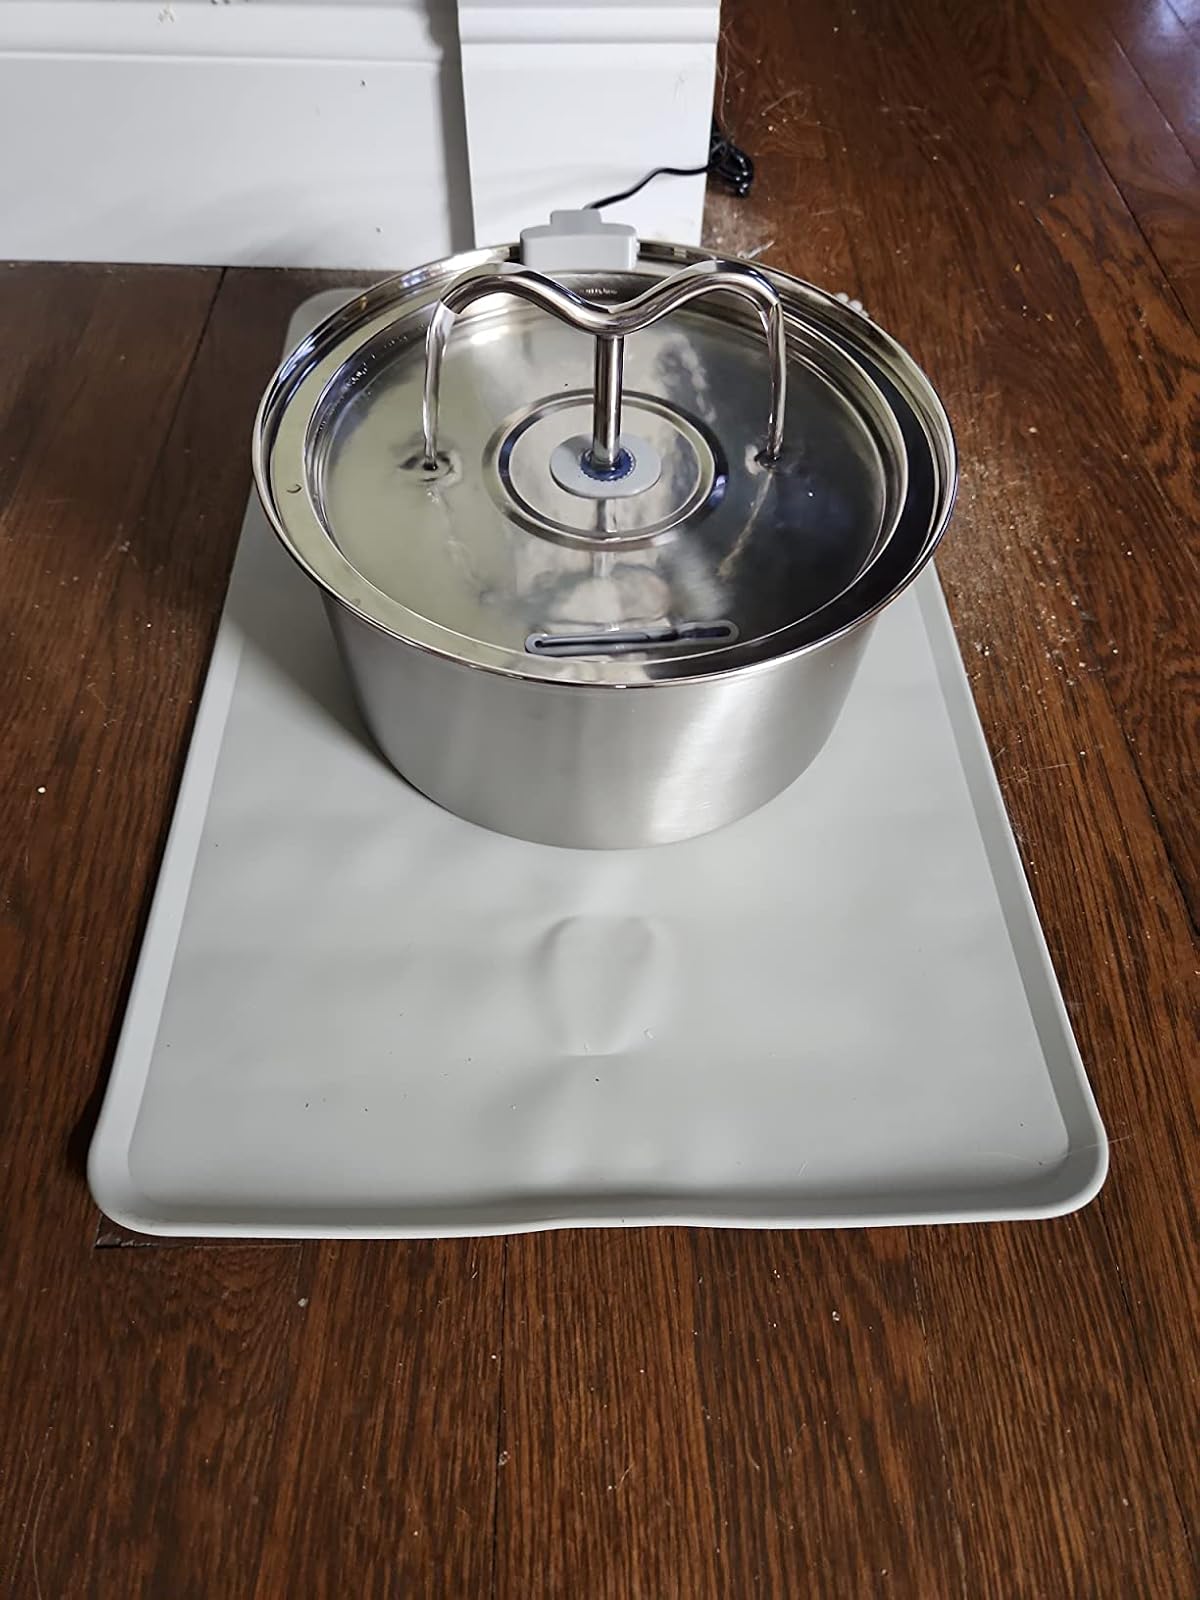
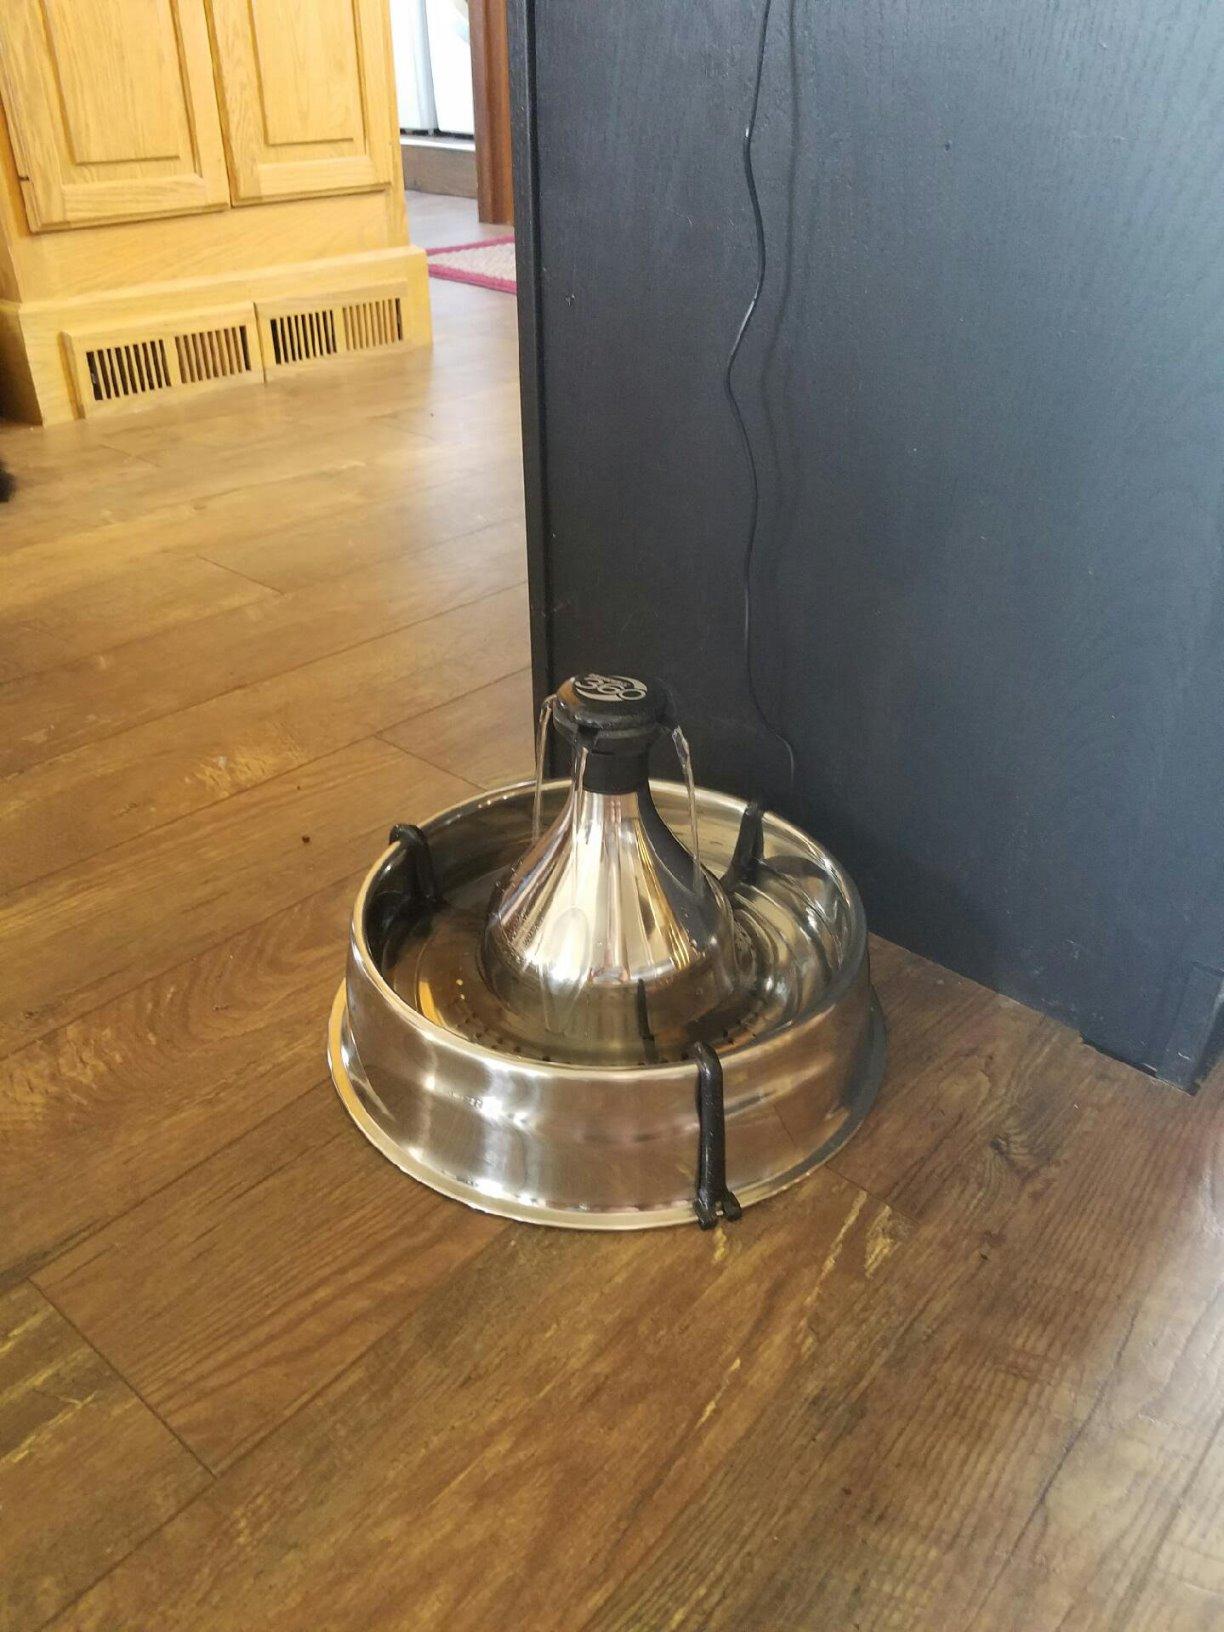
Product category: items_bowl
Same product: no